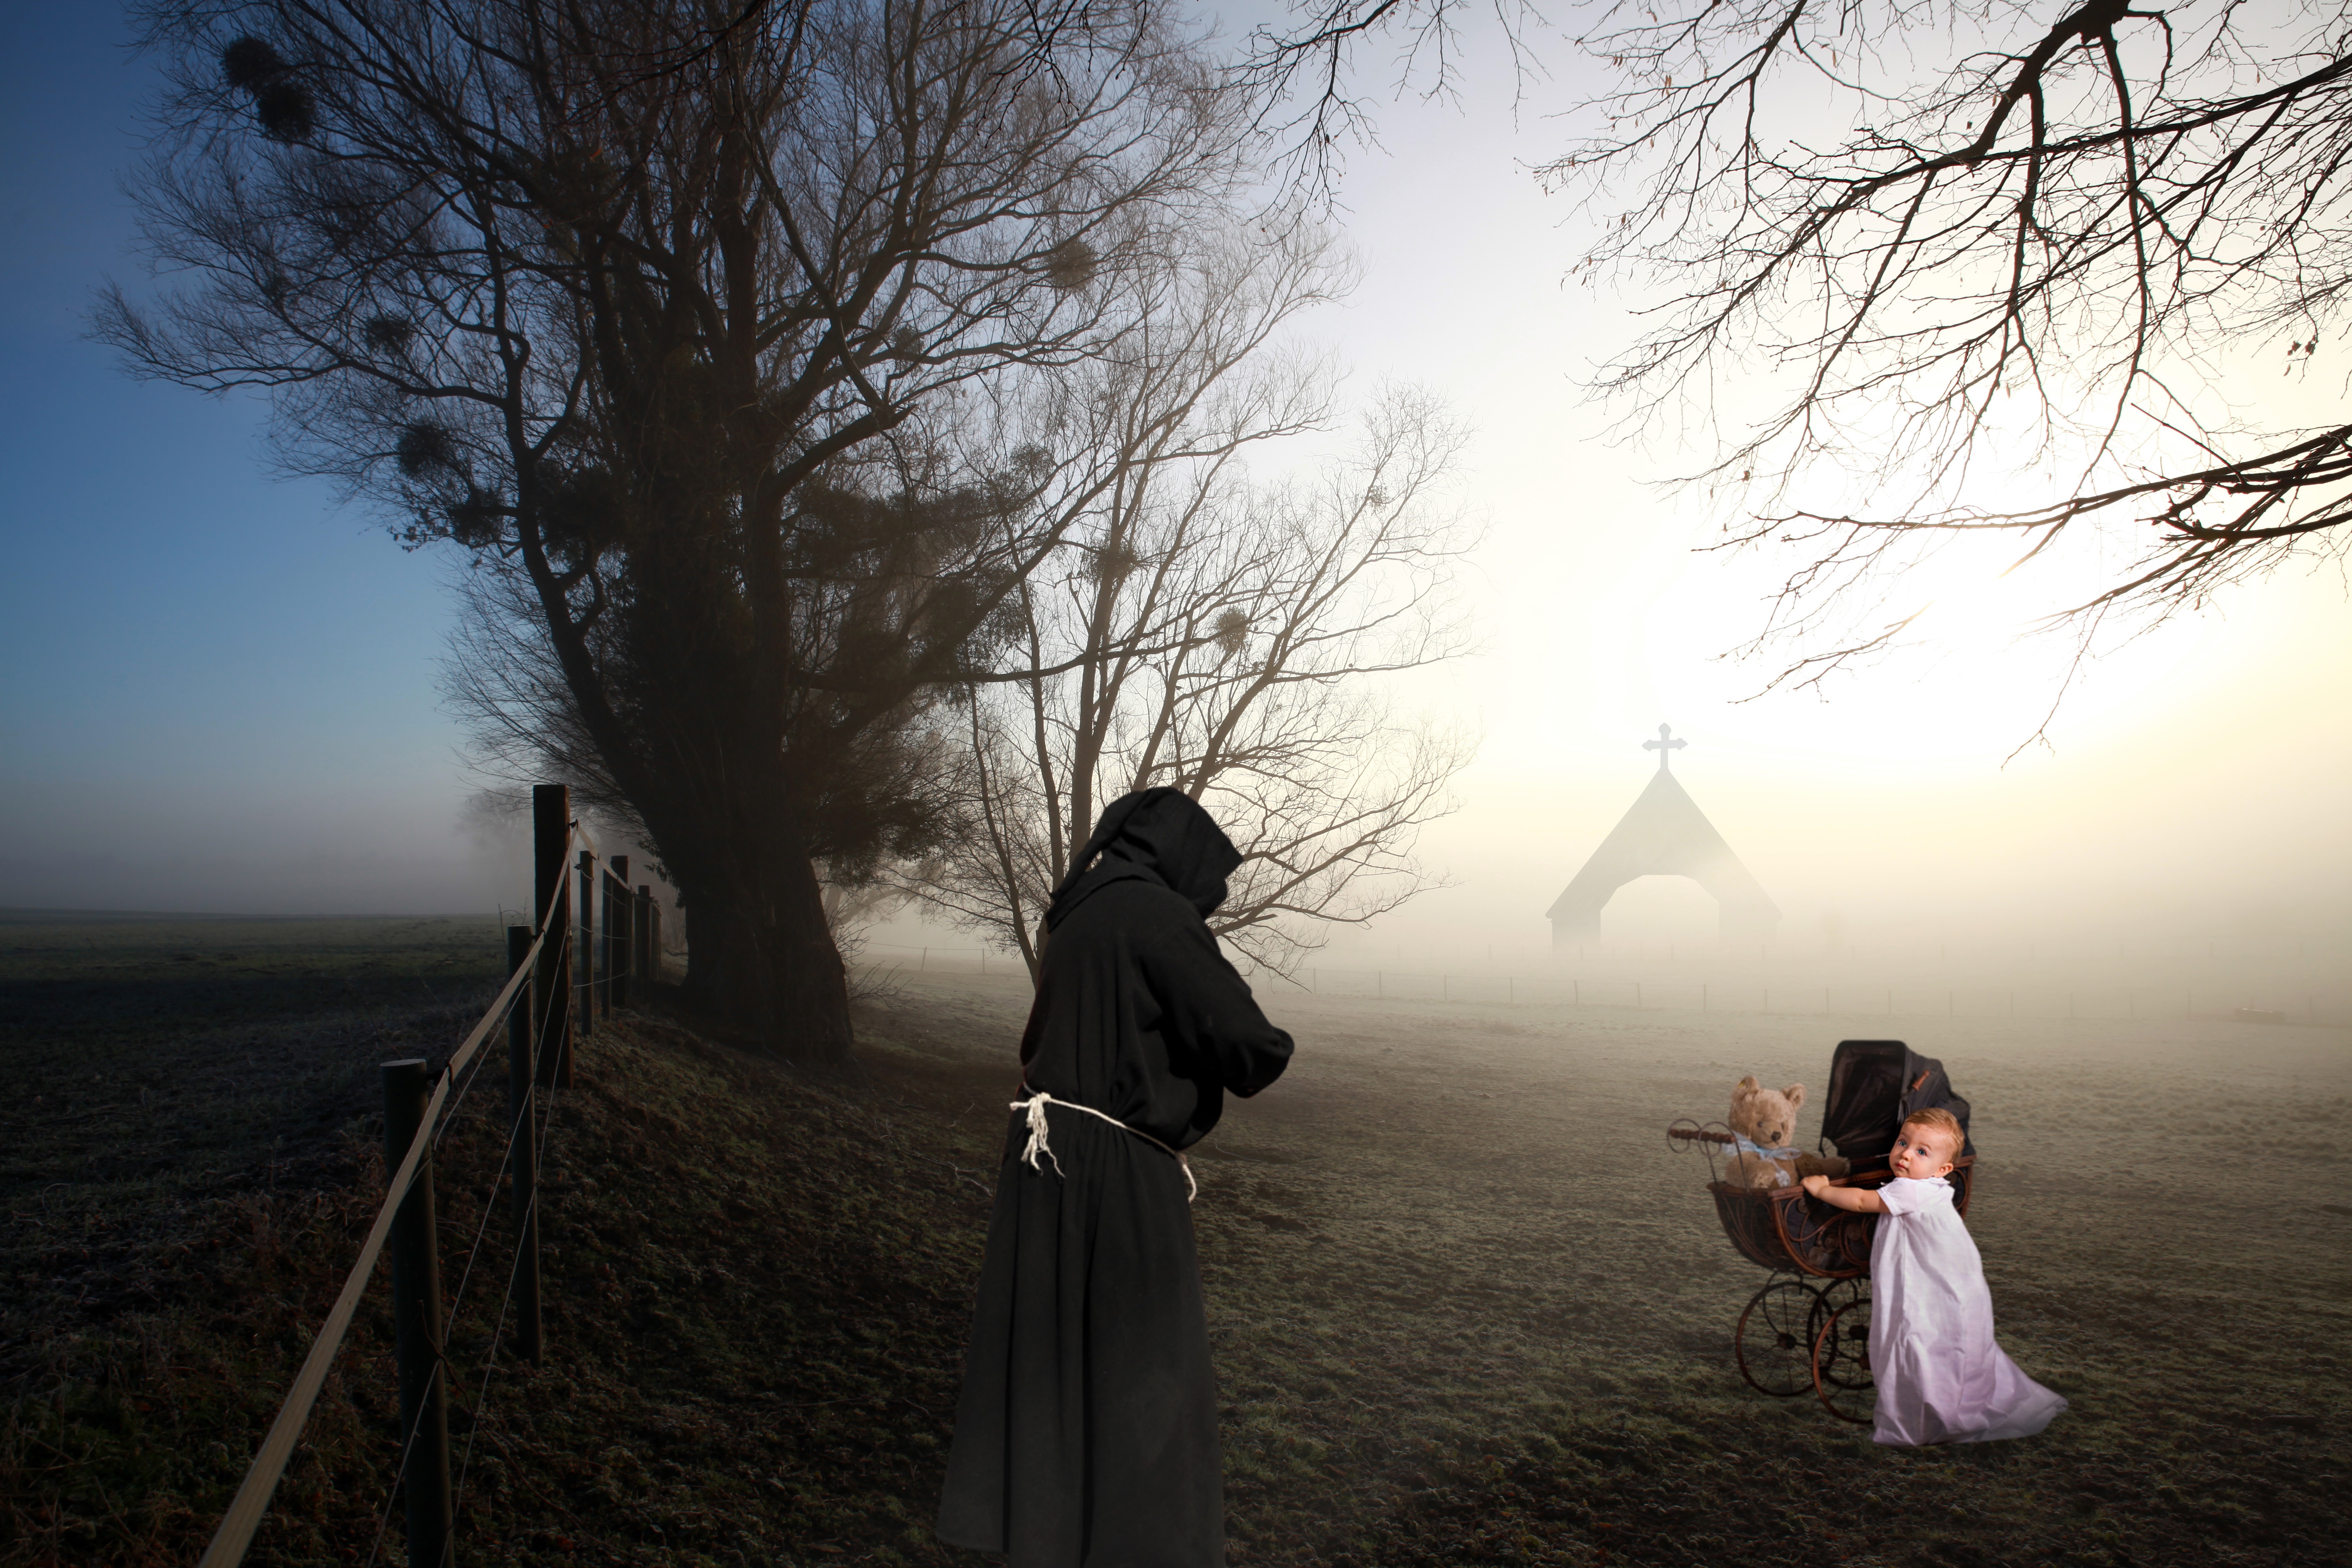
tree, nature, winter, light, sun, fog, sunrise, sunset, mist, sunlight, morning, dawn, love, evening, monk, romance, child, season, emotion, orphanage, atmospheric phenomenon